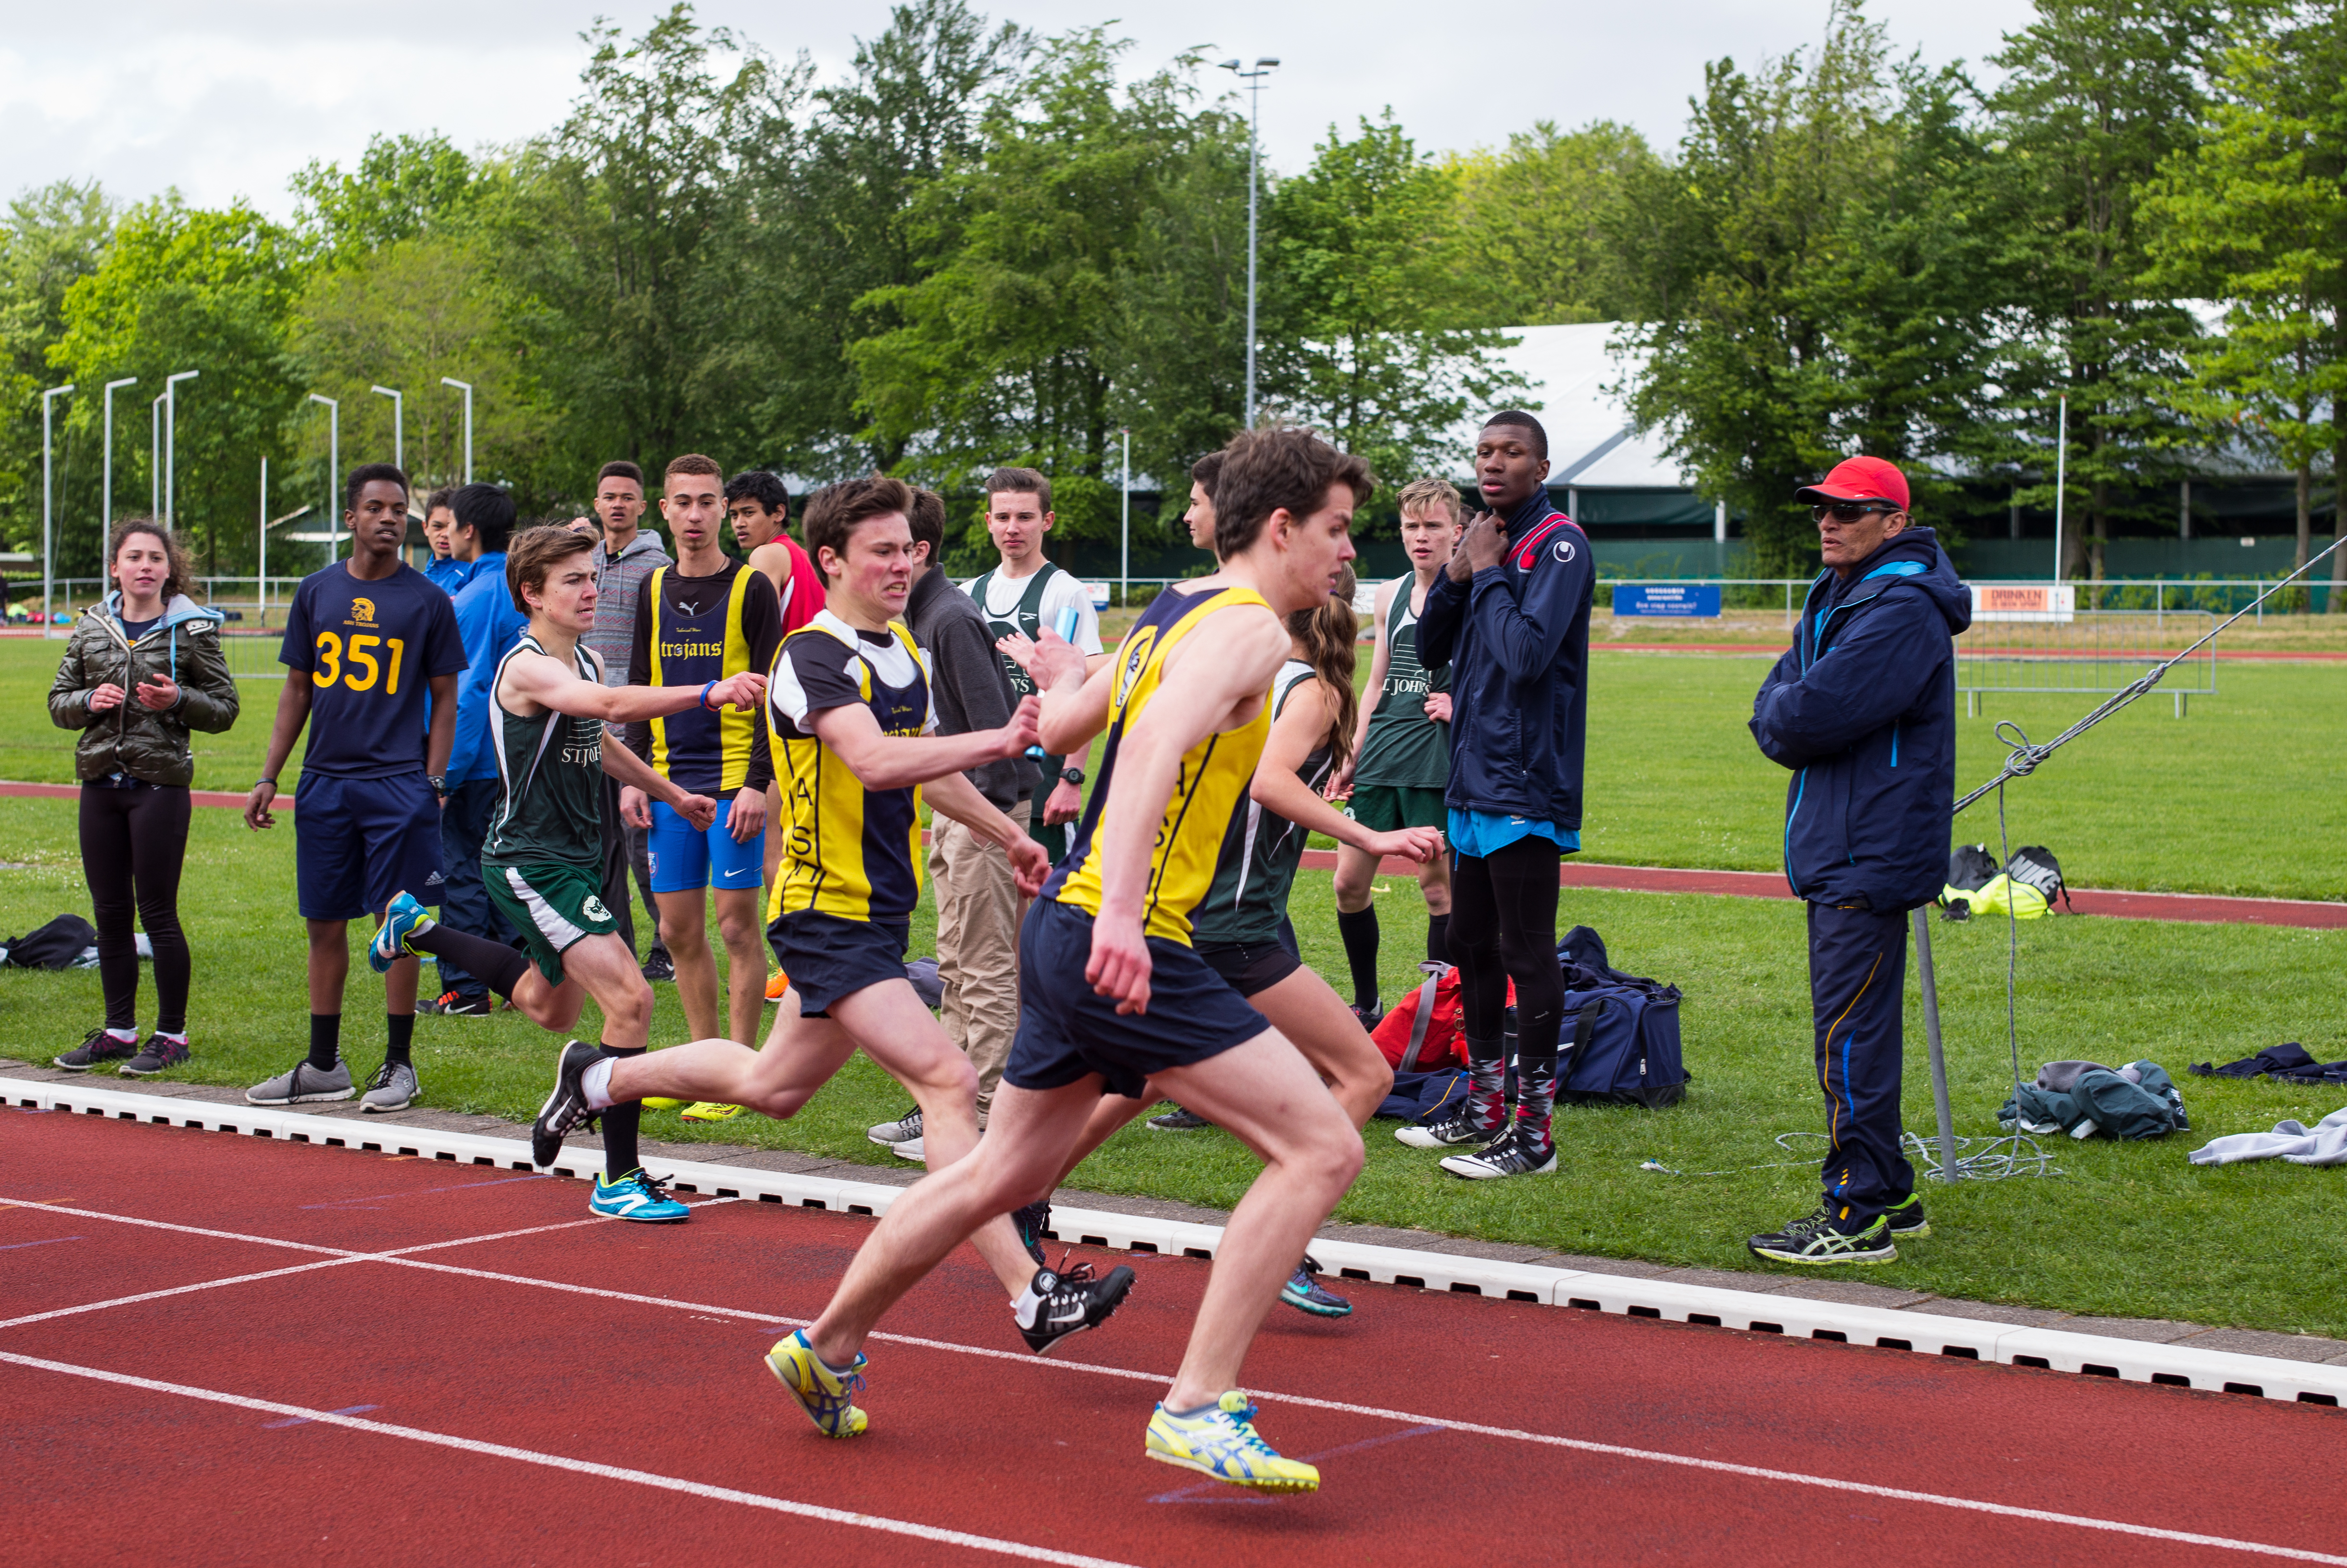
running, sports, endurance, athletics, sprint, physical exercise, human action, endurance sports, duathlon, track and field athletics, middle distance running, 800 metres, 4 100 metres relay